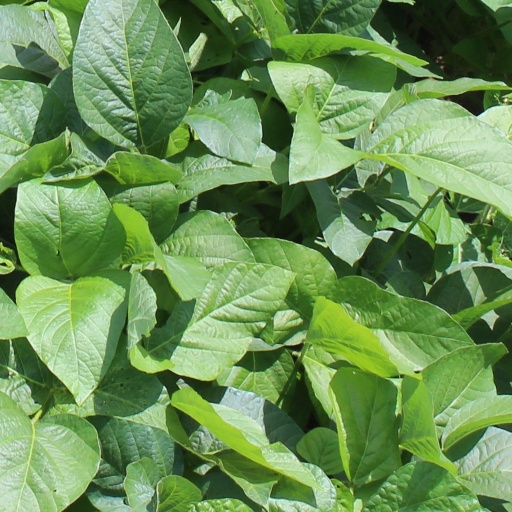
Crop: soybean